Bishop Auckland Town Hall

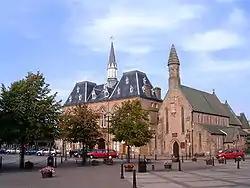
Bishop Auckland Town Hall

Bishop Auckland Town Hall is a municipal facility in the Market Place, Bishop Auckland, Co Durham, England. It is a Grade II* listed building.